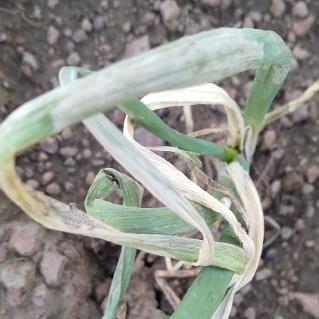
Crop: Onion
Condition: virosis-d